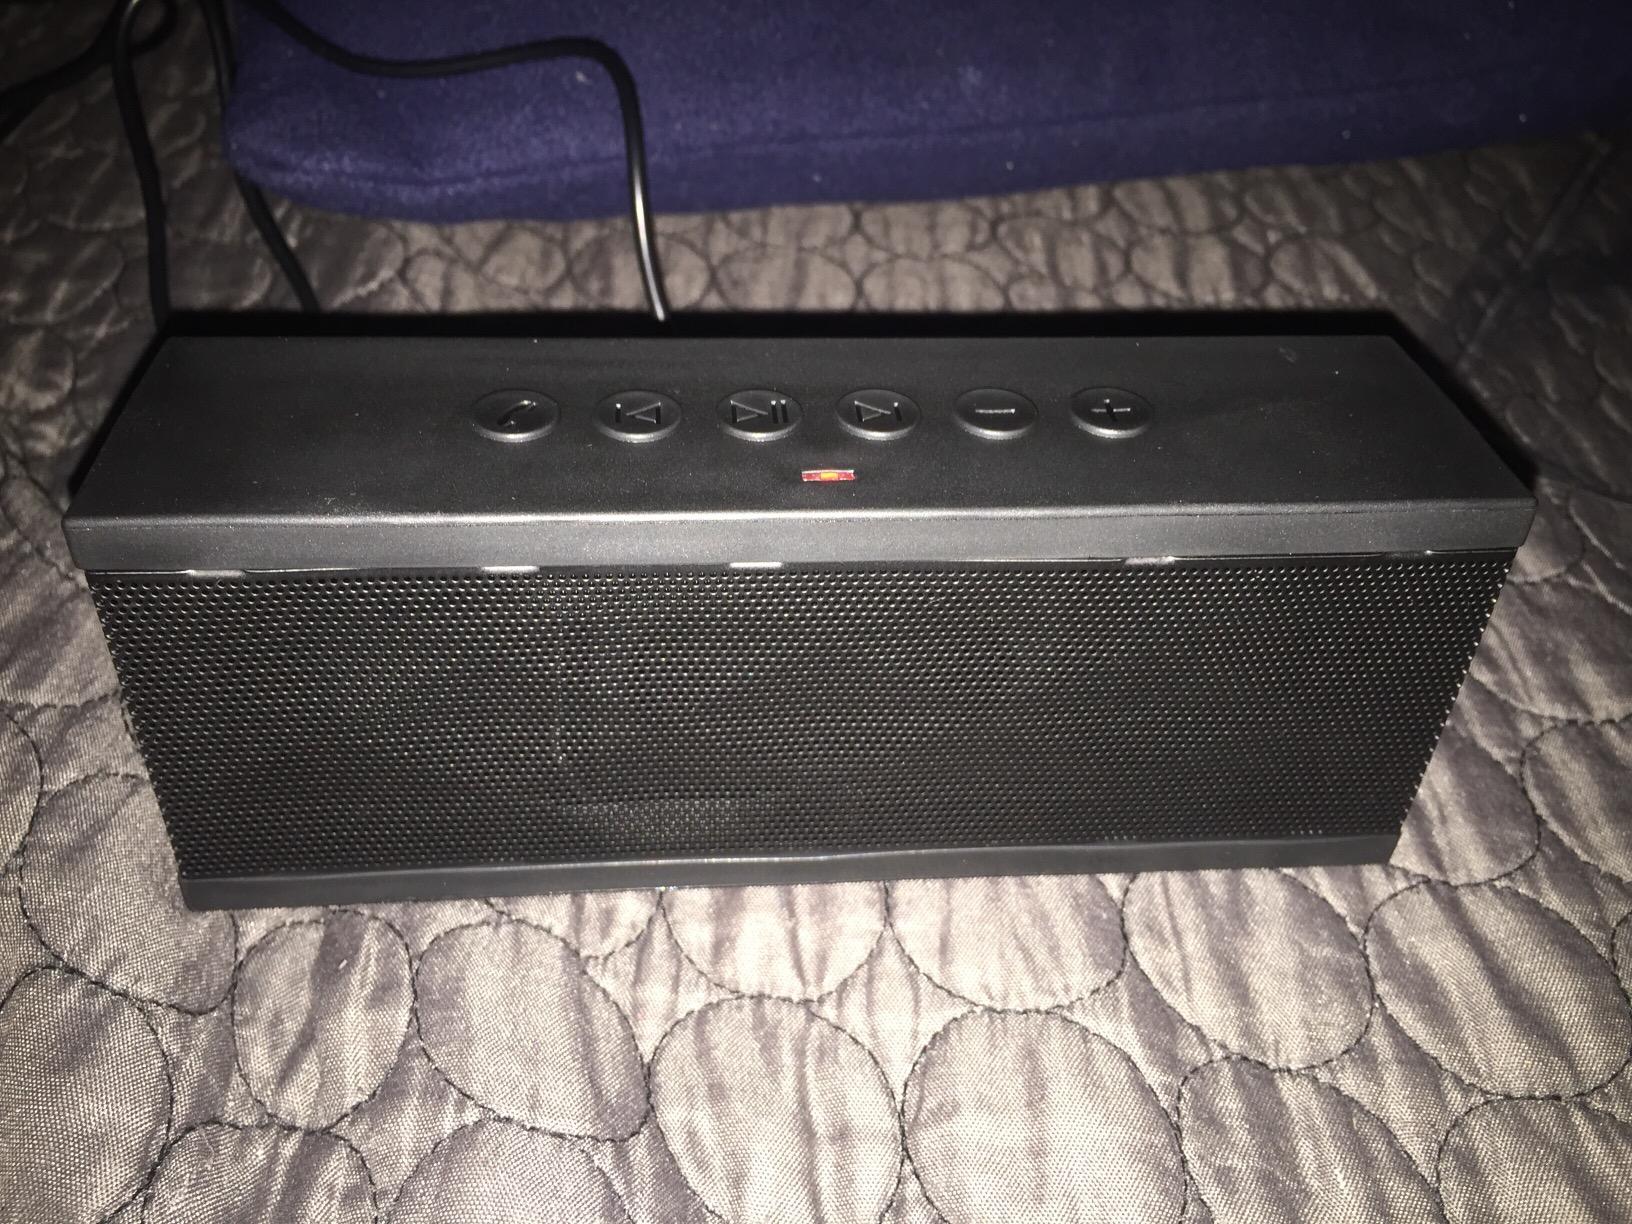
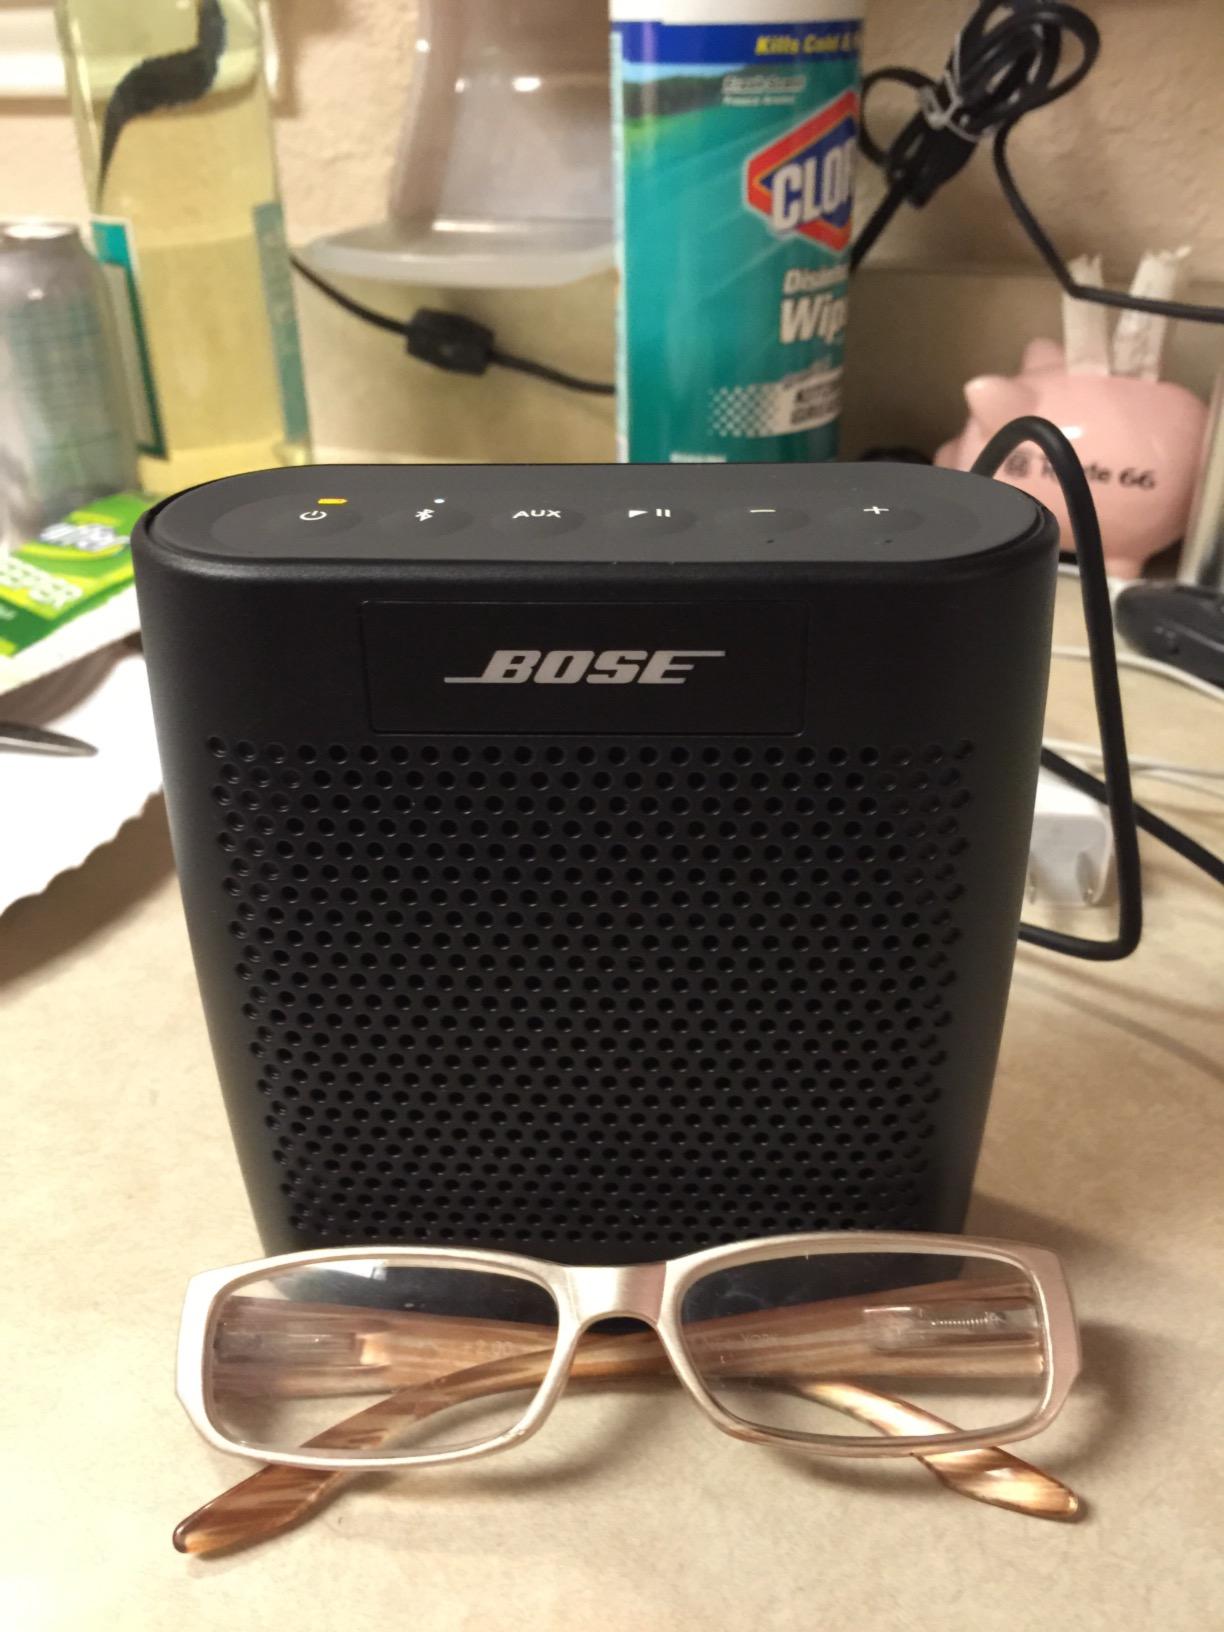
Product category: speaker
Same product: no